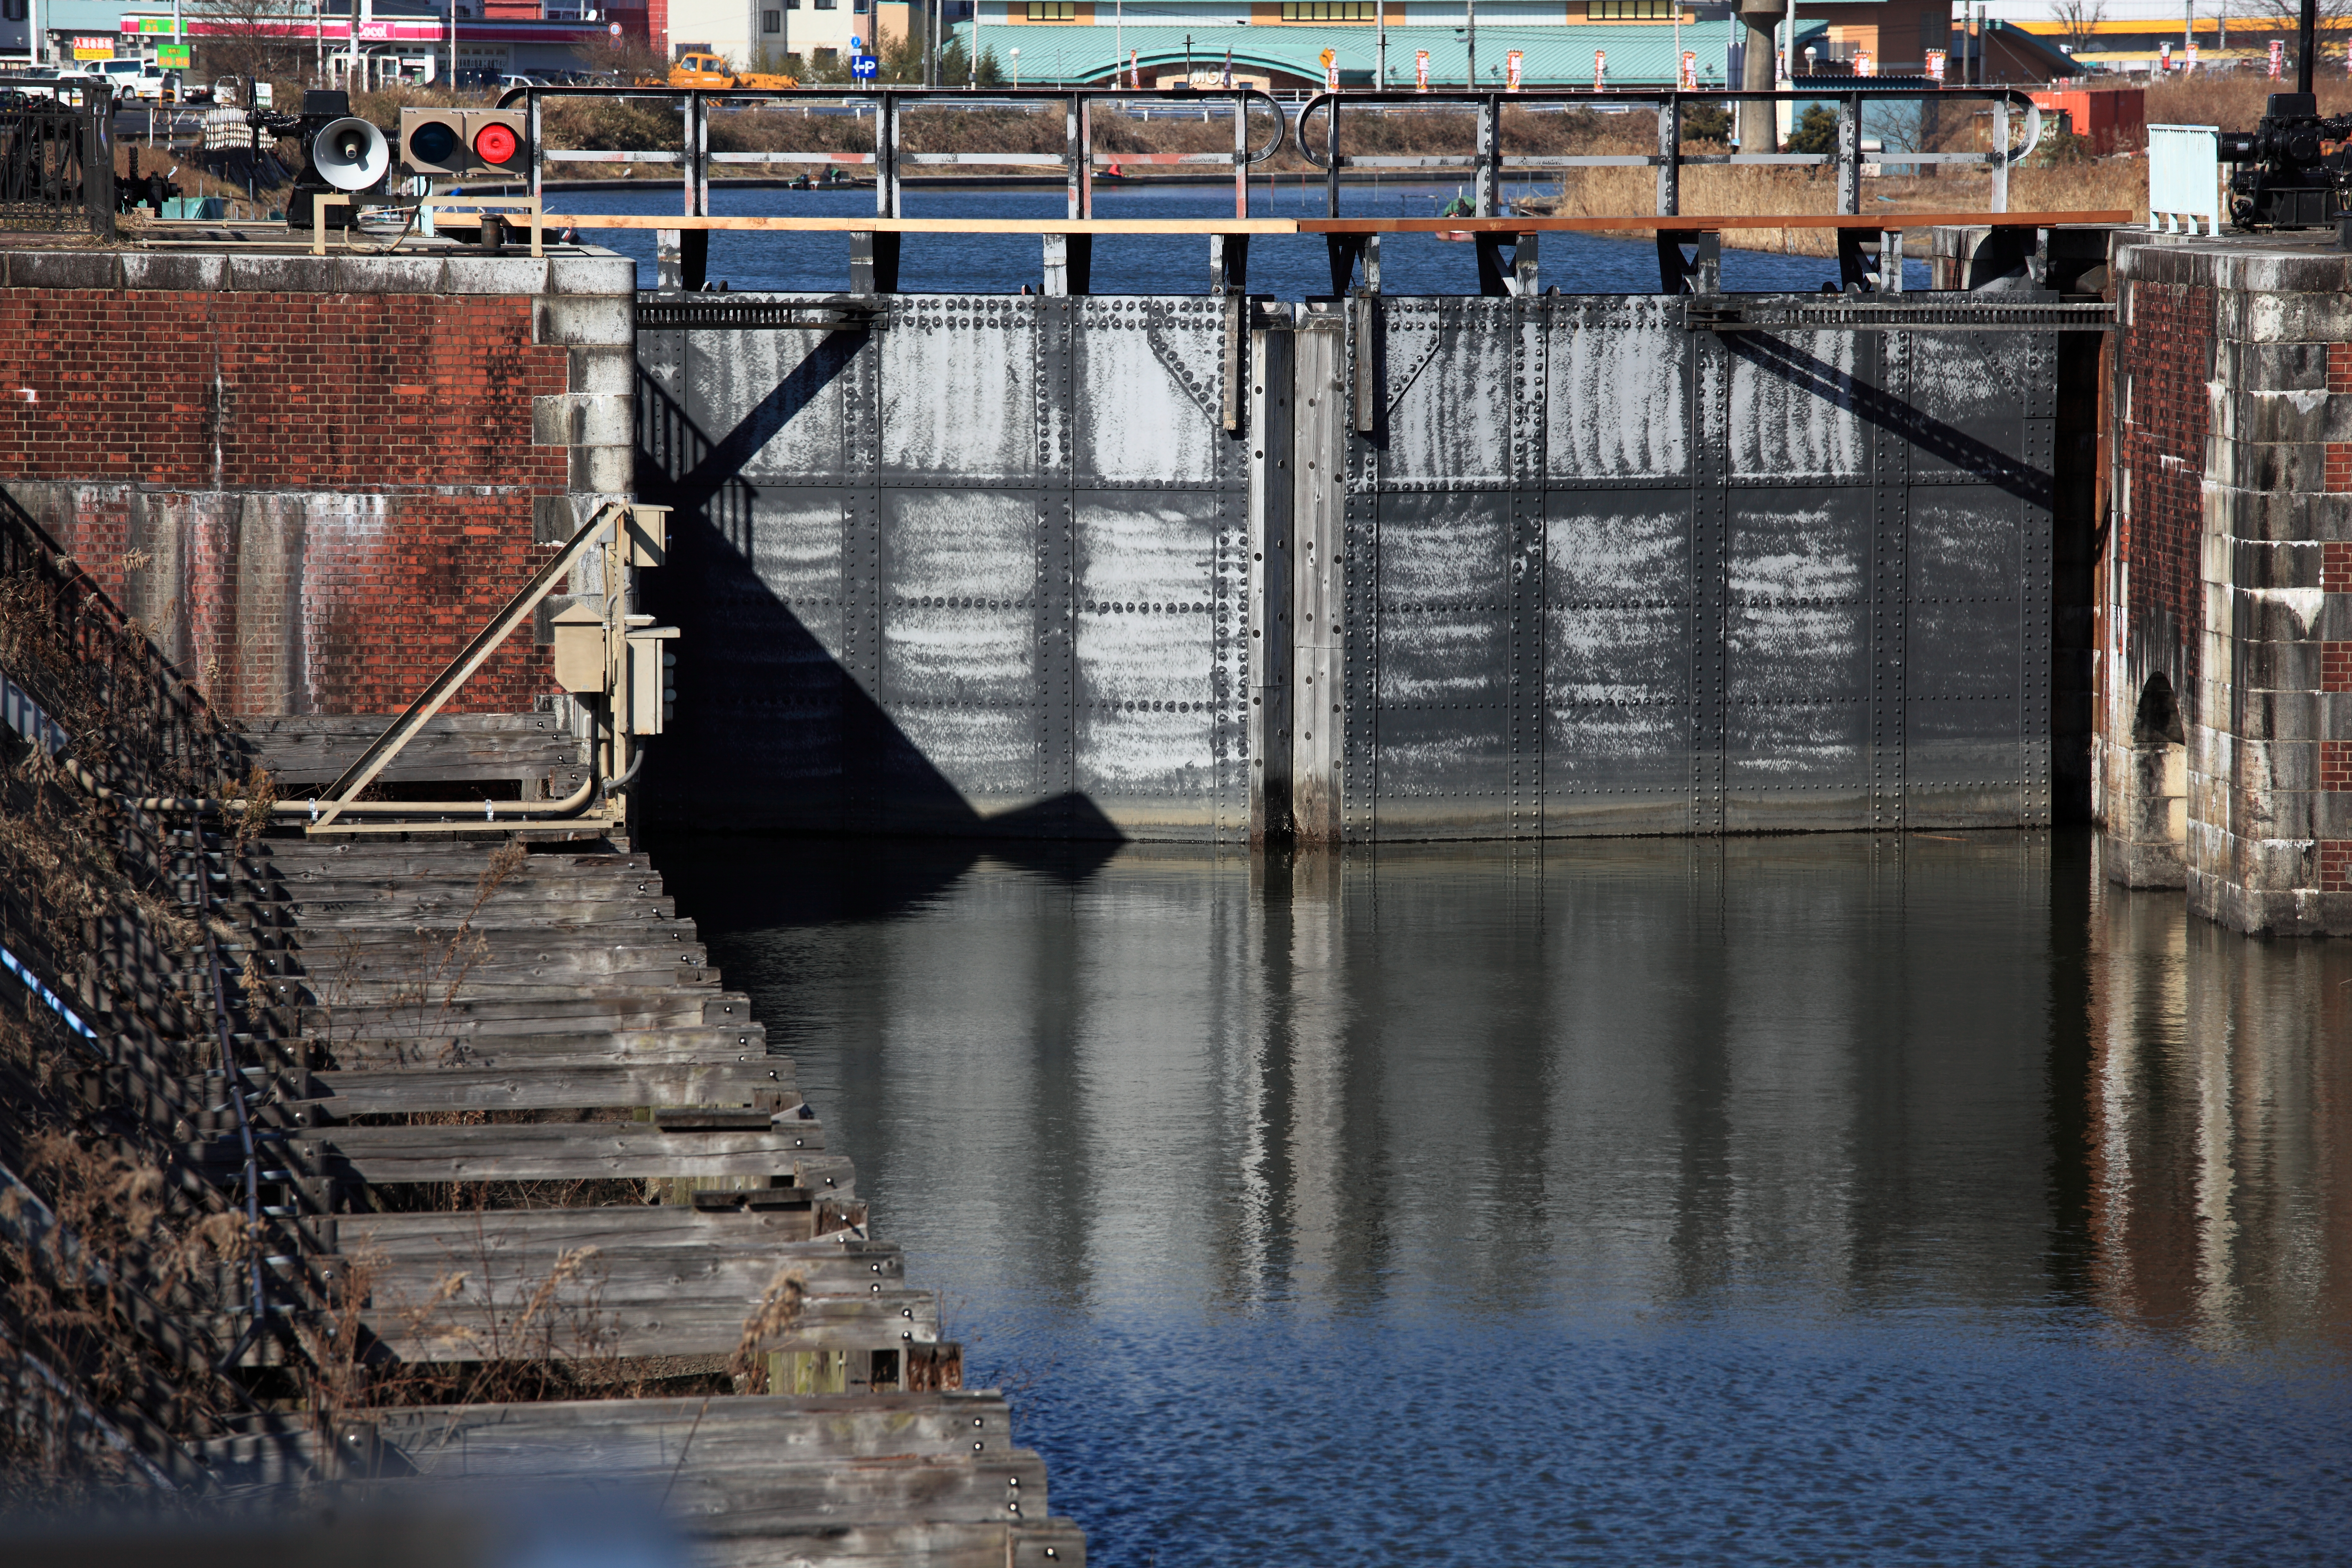
water, dock, bridge, river, canal, reflection, high, waterway, infrastructure, 5d, hires, locks, markii, hi, res, resolution, ibaraki, inashiki, yokotonekoumon, nonbuilding structure